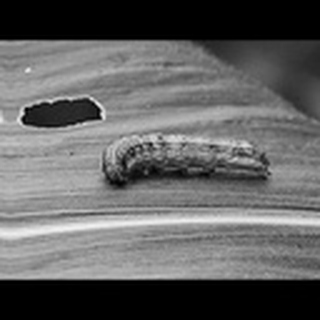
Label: cotton_army_worm